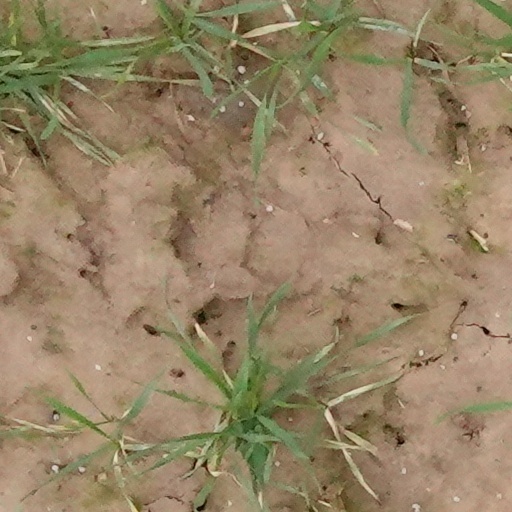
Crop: wheat